Marcel Tanzmayr

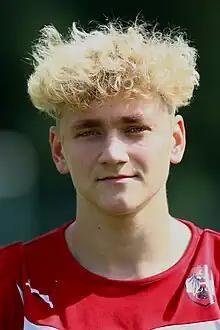
Tanzmayr with Austria U17 in 2018

Marcel Tanzmayr (born 13 January 2002) is an Austrian footballer who plays as a forward for First Vienna.